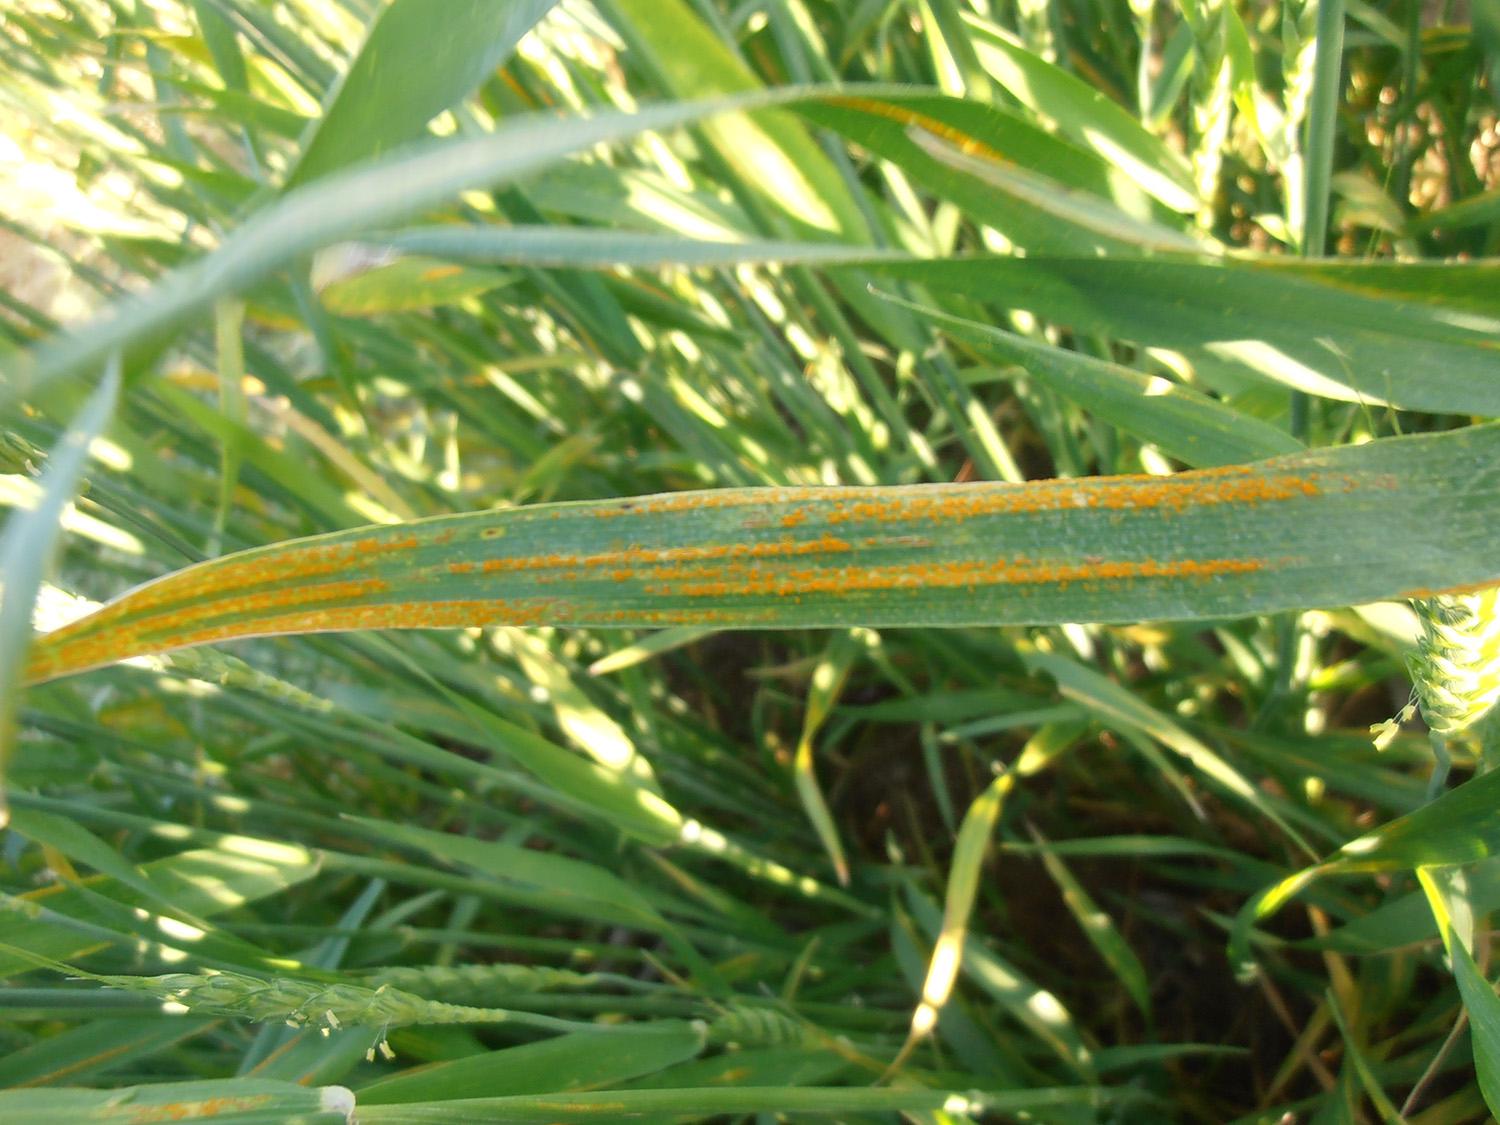
Plant: Wheat
Disease: wheat stripe rust